Richard Osman

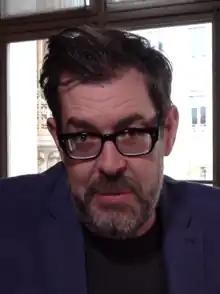
Osman in 2022

Richard Osman (born 28 November 1970) is an English television presenter, producer, and novelist. He is the creator and former co-presenter of the BBC One television quiz show "Pointless". He has presented the BBC Two quiz shows "Two Tribes" and "Richard Osman's House of Games", and been a team captain on the comedy panel shows "Insert Name Here" and "The Fake News Show". He has also made appearances on British comedy panel shows including "Would I Lie to You?" and "QI".